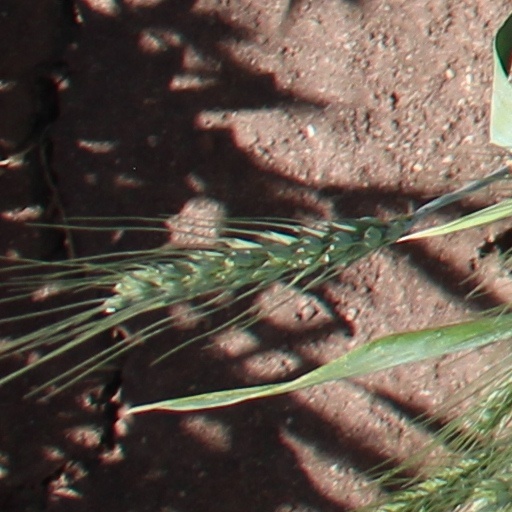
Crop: wheat